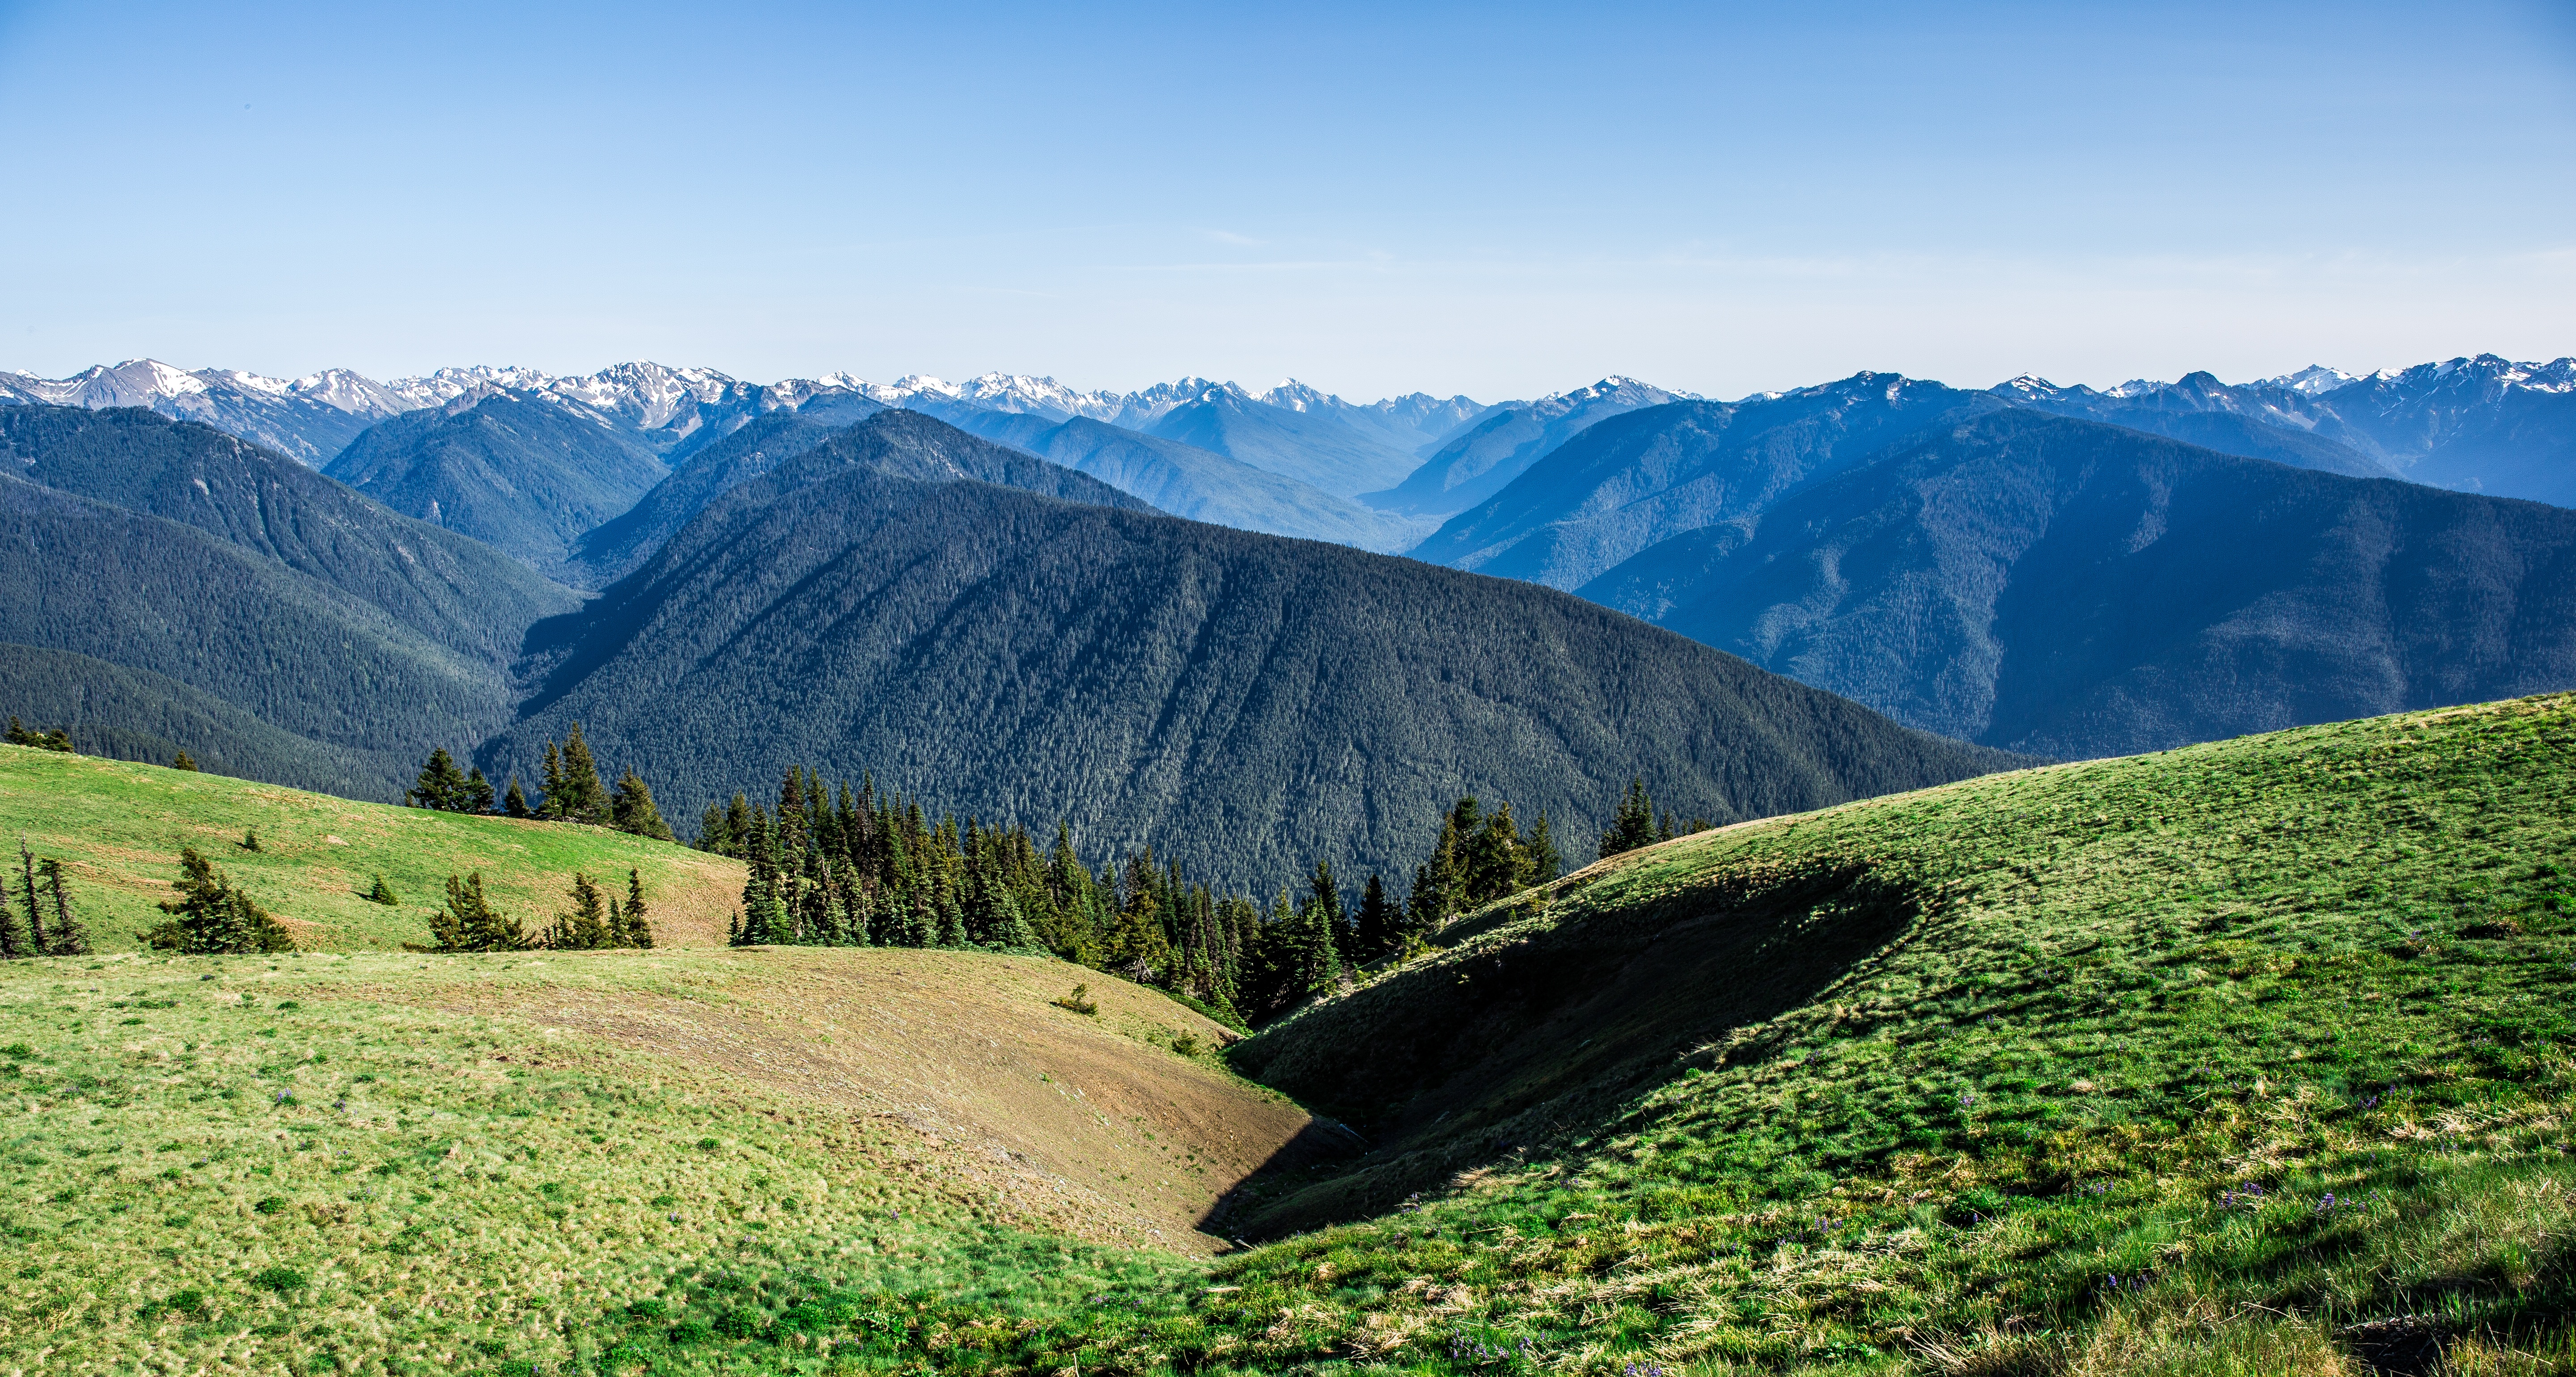
landscape, nature, wilderness, walking, mountain, sky, meadow, hill, valley, land, mountain range, explore, range, wild, green, tranquil, hike, balance, peaceful, highland, fitness, ridge, climb, life, wander, trees, clouds, elements, earth, alps, grassland, spa, plateau, beauty, exploration, scene, discover, fell, success, wellness, landform, wellbeing, mountain pass, achieve, accomplish, centered, geographical feature, mountainous landforms